Assunta Legnante

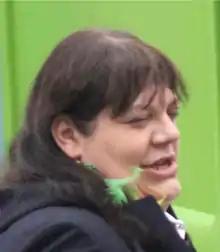

Assunta Legnante (born 14 May 1978) is a visually impaired Italian shot putter. She has competed in both the Olympics and the Paralympics, one of the few athletes to do so. , she is the current F11 shot put world record holder. She competed at the 2020 Summer Paralympics, in Women's discus throw F11, and Women's shot put F12, winning silver medals.